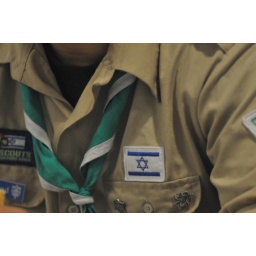
Israeli scouts visit girl scouts headquarters and troop house in Louisville Kentucky.